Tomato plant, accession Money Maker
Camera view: tilt-top (135 deg); turntable rotation: 120 degrees
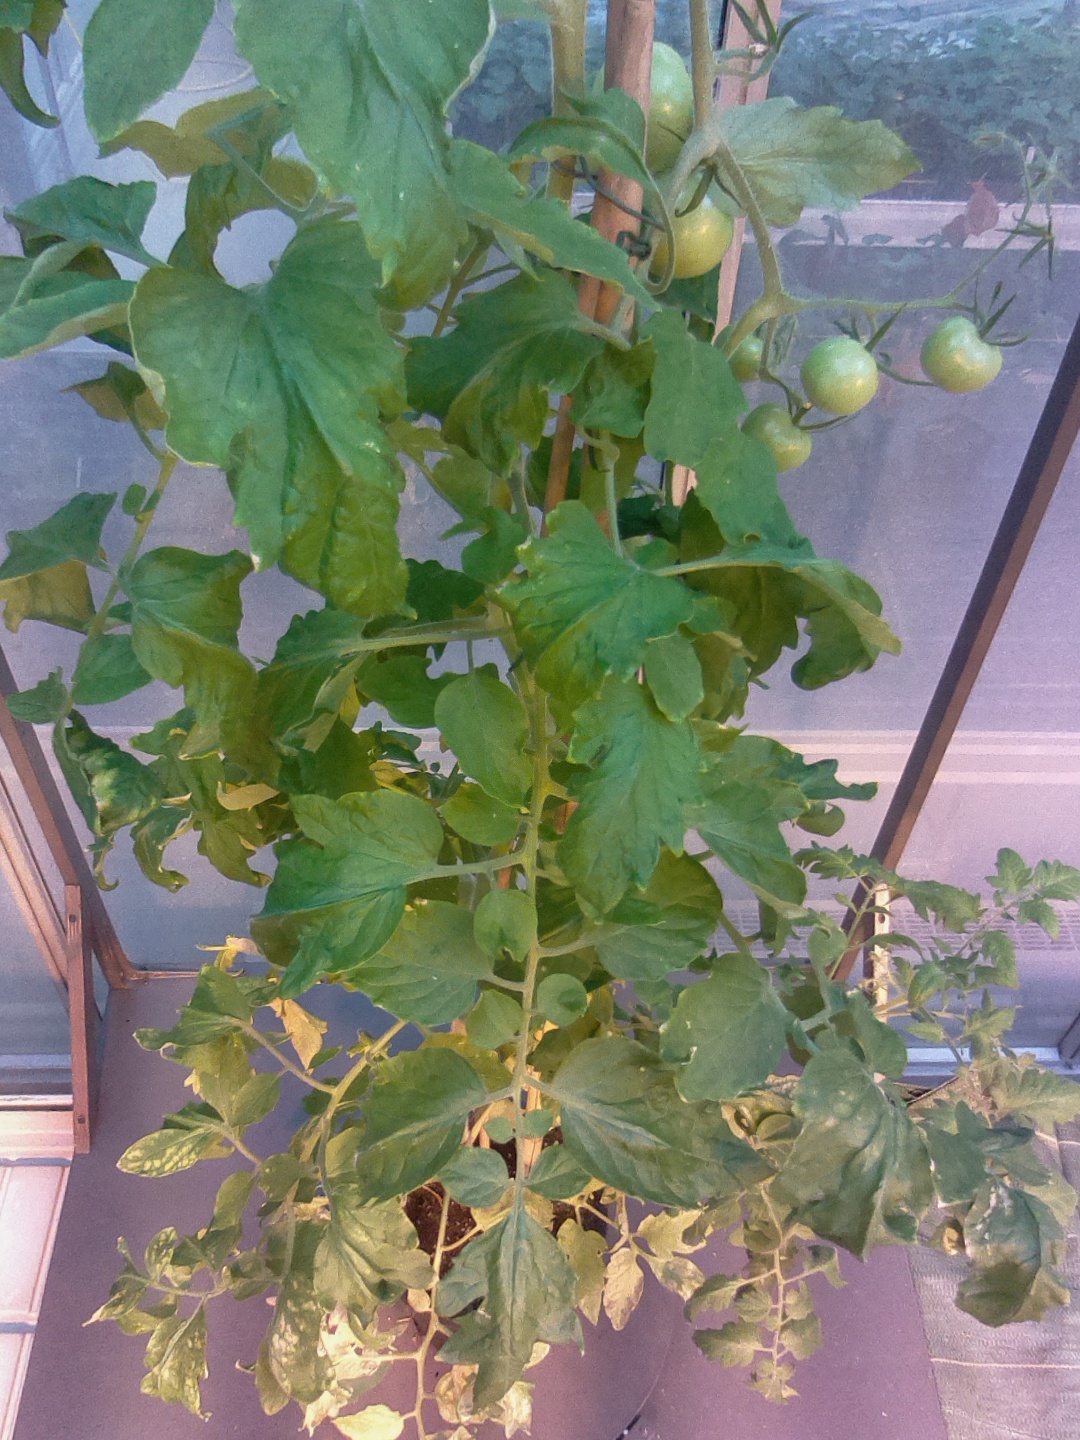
BBCH growth stage 74: 40%-50% of final fruit size